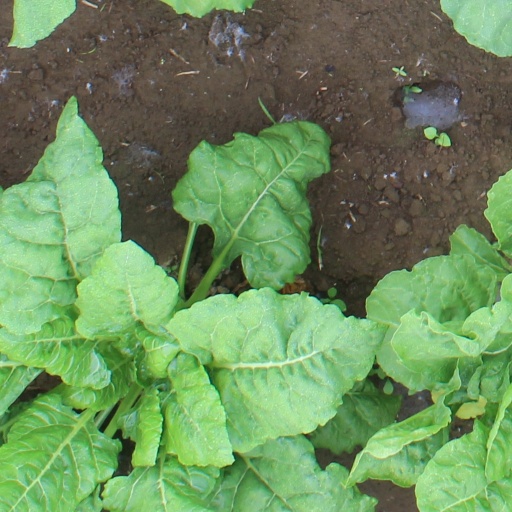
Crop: sugar beet